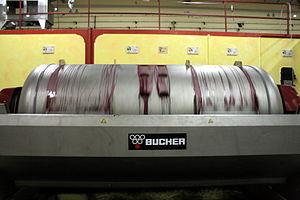
Vinification en rouge
Le châteauneuf-du-pape est un vin d'appellation d'origine contrôlée produit sur les communes de Châteauneuf-du-Pape, d'Orange, de Bédarrides, de Sorgues et de Courthézon, en Vaucluse.